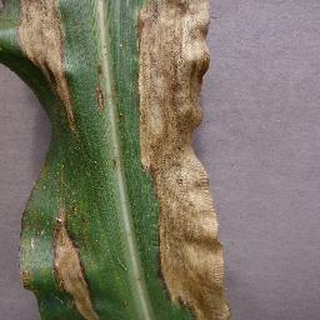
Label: corn_northern_leaf_blight